Reg Pratt

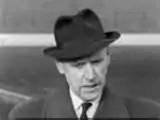

Clarence Reginald Harvey Pratt "Reg" Pratt (20 June 1905 - 27 March 1984) was a businessman and chairman of English football club West Ham United from 1950 until 1979.